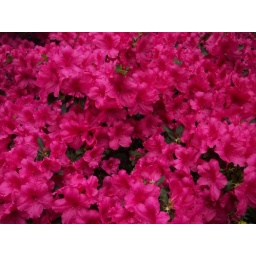
Different types of Hibiscuses in the glass house (4)